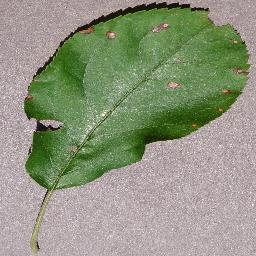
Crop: apple
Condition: black_rot